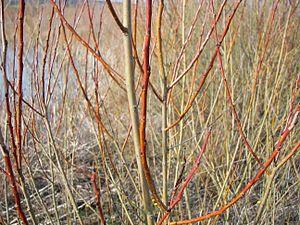
L'Osier pourpre, l’Osier rouge ou le Saule pourpre est un petit saule d'une hauteur de 1 à 2 m pouvant exceptionnellement pousser jusqu'à 6 m. Il tire son nom de la couleur de ses fleurs, fréquemment pourpres, qui apparaissent au début du printemps.